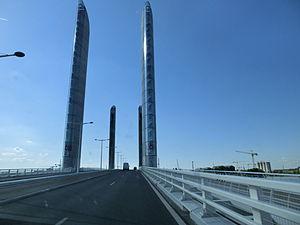
Traversée du pont Jacques Chaban-Delmas de Bordeaux.
Le pont Jacques-Chaban-Delmas, à Bordeaux, est un pont levant franchissant la Garonne entre le pont de pierre et le pont d'Aquitaine. Il se situe dans le prolongement de la rue Lucien-Faure et relie le quai de Bacalan au quai de Brazza, au nord de La Bastide, d'où son nom initial de pont Bacalan-Bastide. Le conseil municipal de la ville de Bordeaux a décidé le 22 octobre 2012 de le baptiser du nom de « Jacques Chaban-Delmas », l'ancien maire de Bordeaux.